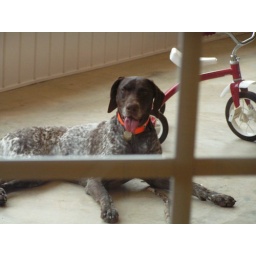
Here is my sweet dog taking a break from running down small creatures that live in the woods.